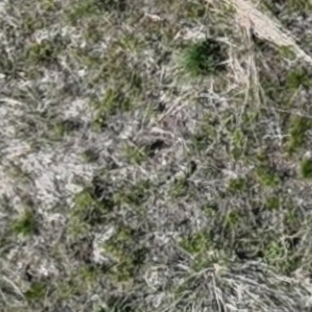
Month: may